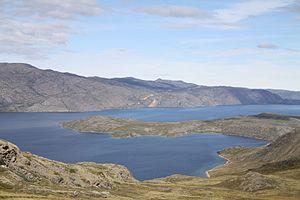
La culture de Saqqaq est une culture préhistorique du Groenland. Elle s'est développée sur la période comprise entre 2 500 et 800 ans av. J.-C. Avec celle de l'Indépendance I, attestée durant les IIIᵉ millénaire av. J.-C. et IIᵉ millénaire av. J.-C., le Saqqaquien est l'une des deux plus anciennes cultures archéologiques connues au Groenland. La culture de Saqqaq est également attestée au nord-est du Nunavut, au sein de la péninsule de Bache, une terre située sur l'île d'Ellesmere.